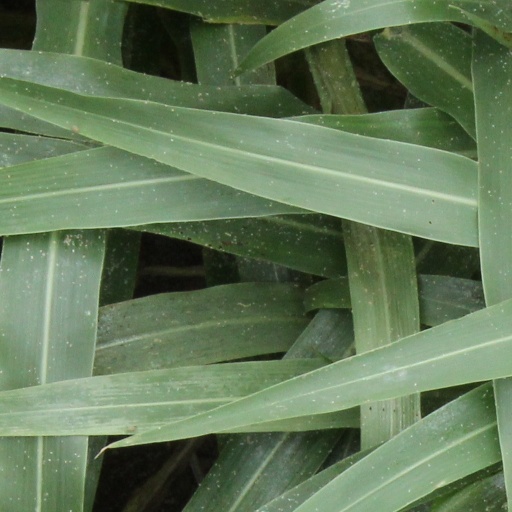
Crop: sorghum